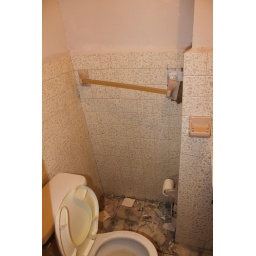
There's a big hole in the wall with a paper ball pushed from outside